1950 Australian National Airways Douglas DC-4 crash

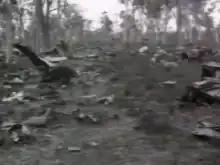
The debris field

Residents on farming properties to the west of York heard a large aircraft flying low over the area. The aircraft seemed to be in trouble because the noise from the engines was changing significantly. At times the engines seemed to be operating normally but on at least one occasion all engine noise ceased for a brief time and then returned as a very loud, high-pitched noise. One resident reported that when all engine noise ceased he could hear a rushing sound until the scream from the engines returned. Several residents reported seeing a bright flash of white light in the distance, followed by a loud crashing and scraping noise. Those closest to the crash could then see the yellow glow of a major fire.